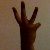
The image shows a hand gesture representing the number 6 in Indian Sign Language.